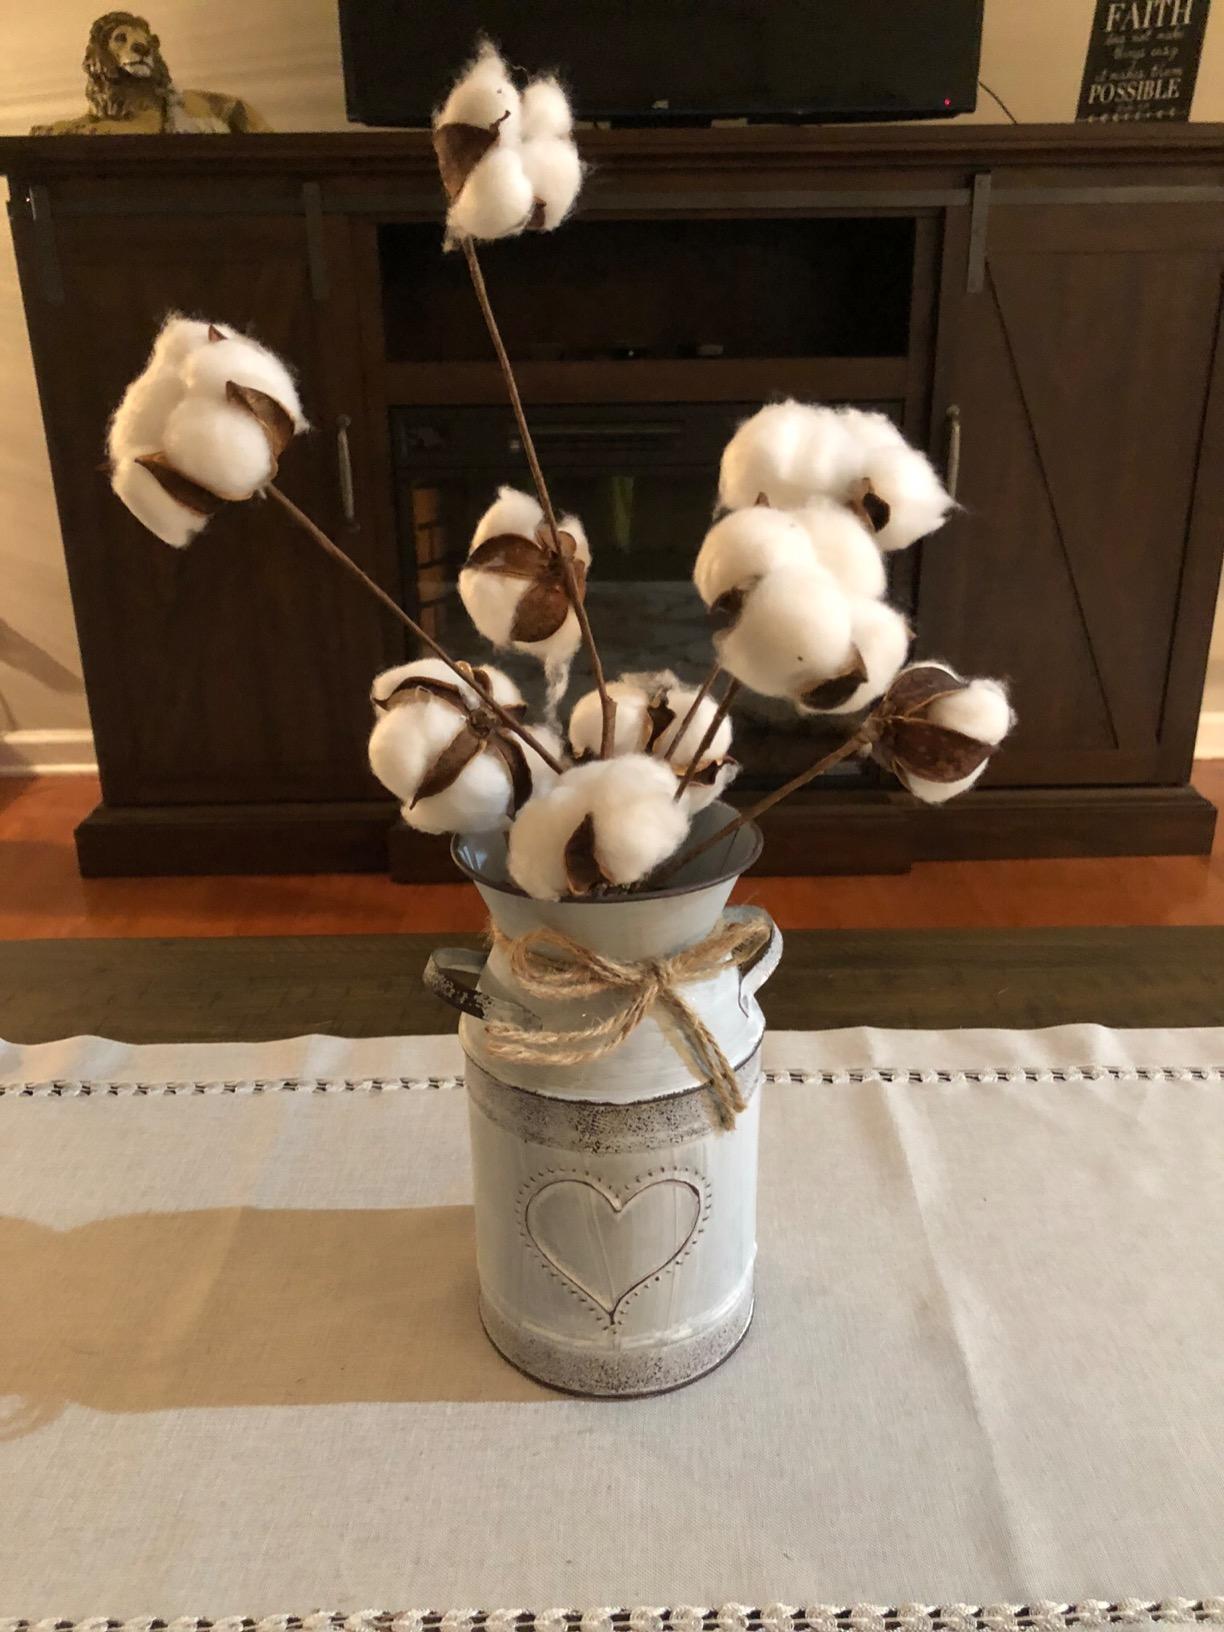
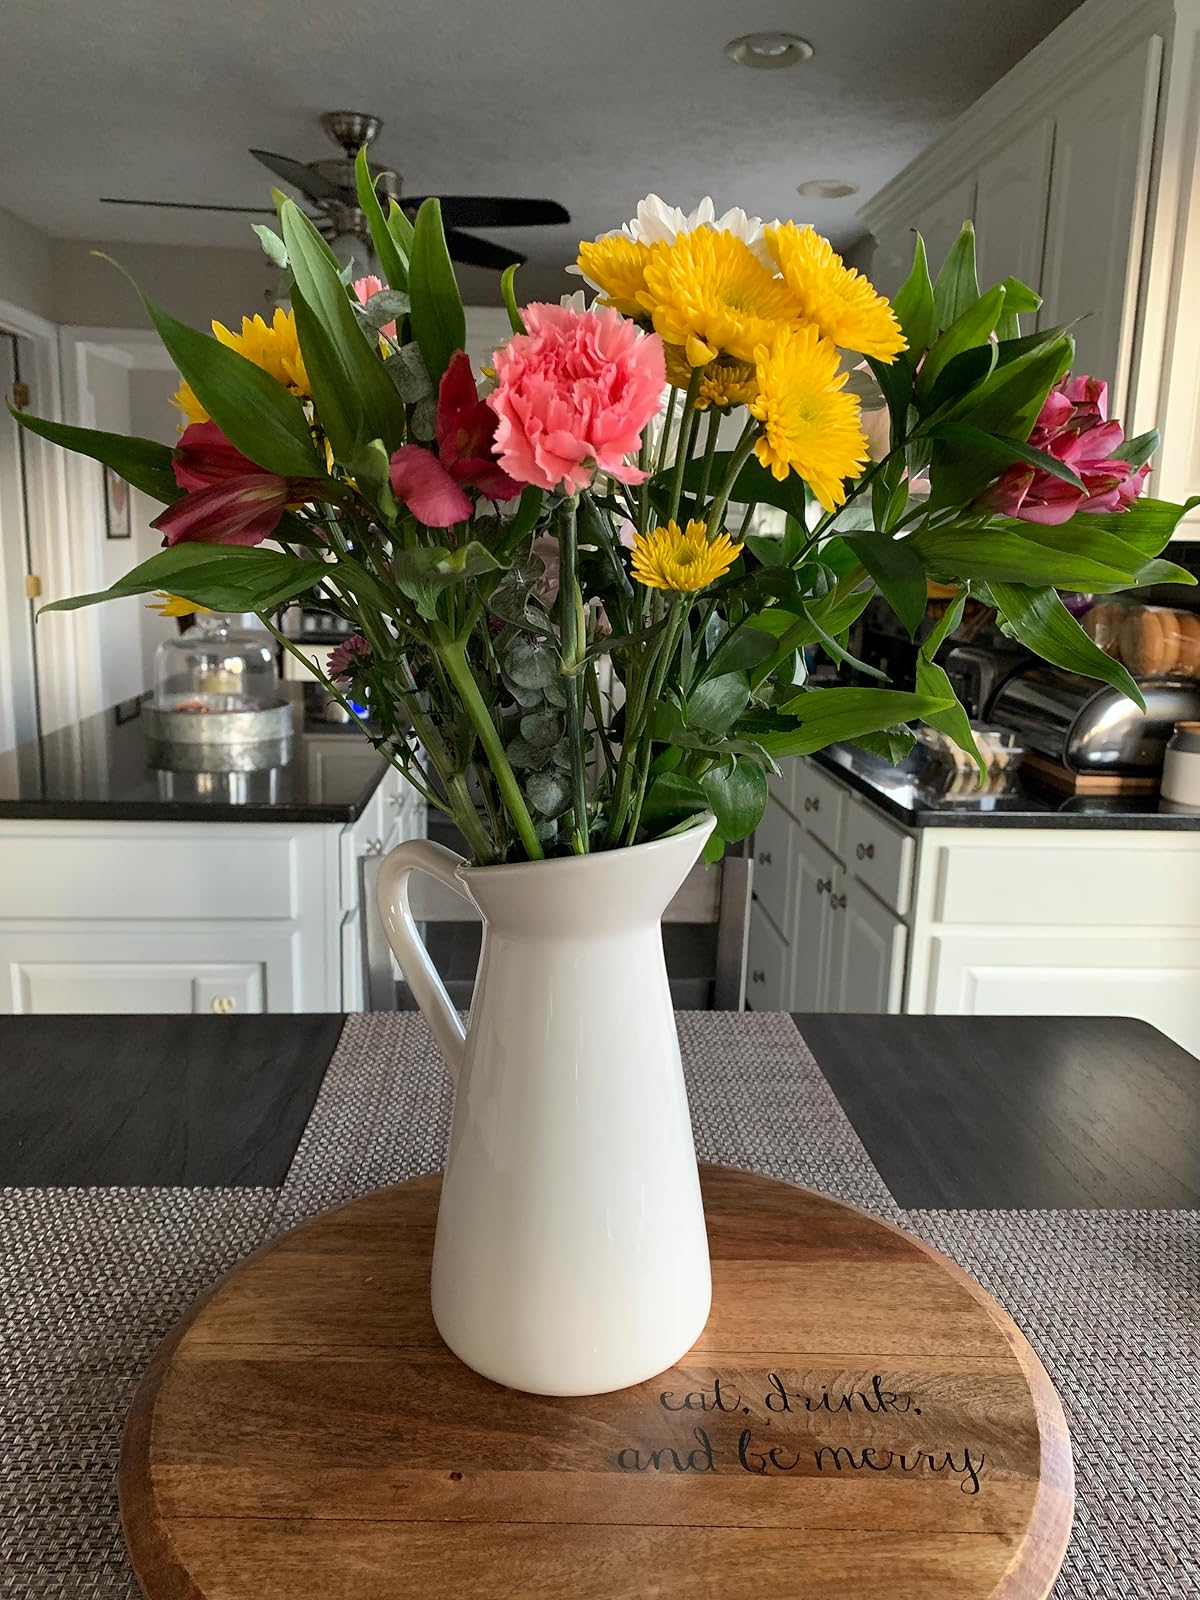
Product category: vase
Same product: no